Honda N360

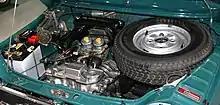
1969 Honda N360 air-cooled engine

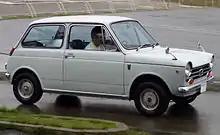
1967-1968 Honda N360 Type M

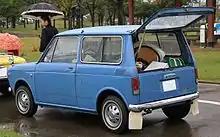
1967 Honda LN360 Van, rear view showing split door

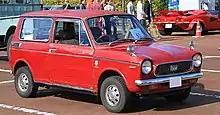
Honda LNIII 360 Van, facelift model (1970-1971)

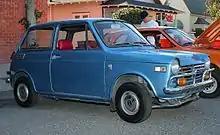
1970 Honda N600 (US)

Honda marketed the N360 as a two-door sedan, with a three-door wagon (considered a commercial vehicle in Japan, and therefore called a "Light van") called the LN360 arriving in June of the first year. It has a horizontally divided rear gate and boxier rear bodywork for maximum load capacity. The LN360 had the same 31 PS engine as the sedan, and a top speed of . After a January 1970 facelift it became the LNIII 360, with a new non-reflective dash, bigger turn signals, and the same new front end as the sedan. The LNIII 360 was built until late 1971, when the Life Van took over.